2025 World Snooker Championship

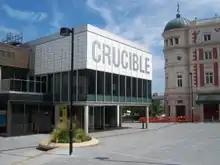
For the 49th consecutive year, the main stage of the tournament was held at the Crucible Theatre "(pictured)" in Sheffield, England.

The inaugural 1927 World Snooker Championship, then known as the Professional Championship of Snooker, took place at various venues in England between November 1926 and May 1927. Joe Davis won the final—held at Camkin's Hall in Birmingham from 9 to 12 May 1927—and went on to win the tournament 15 consecutive times before retiring undefeated after the 1946 edition (no tournaments were held from 1941 to 1945 because of World War II). The tournament went into abeyance after only two players contested the 1952 edition. The six editions of the World Professional Championship held between 1952 and 1957 are retroactively regarded as legitimate continuations of the World Snooker Championship, but that tournament was discontinued due to waning public interest in snooker in the post-war era. The world title was uncontested between 1958 and 1963.